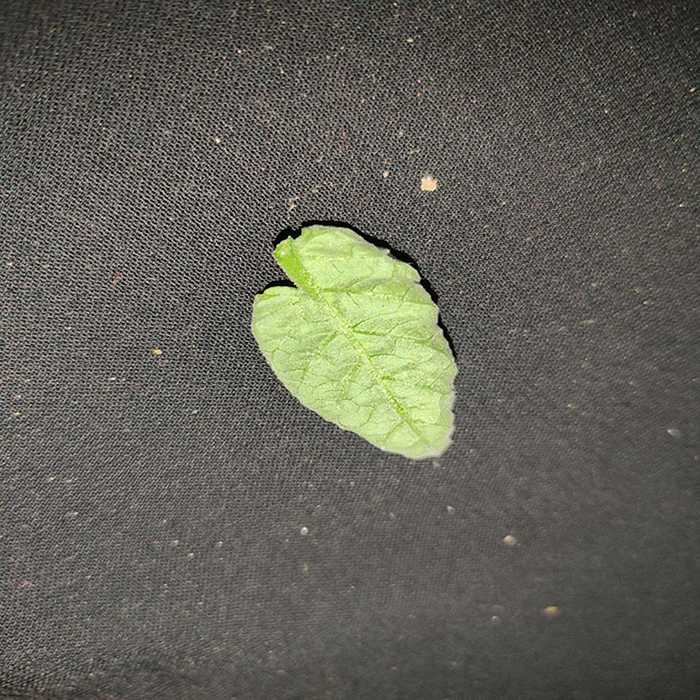
Plant: Tomato
Label: Tomato leaf curl virus